Cardigan Mountain School

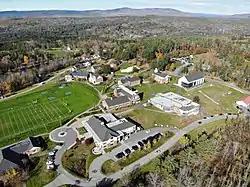
Aerial view of Cardigan Mountain School campus

Cardigan Mountain School, also called Cardigan or CMS, for short, is an all-boys independent boarding school for grades six through nine, located on 62 Alumni Drive, Canaan, New Hampshire, United States. It was founded in 1945 on land provided by Dartmouth College.